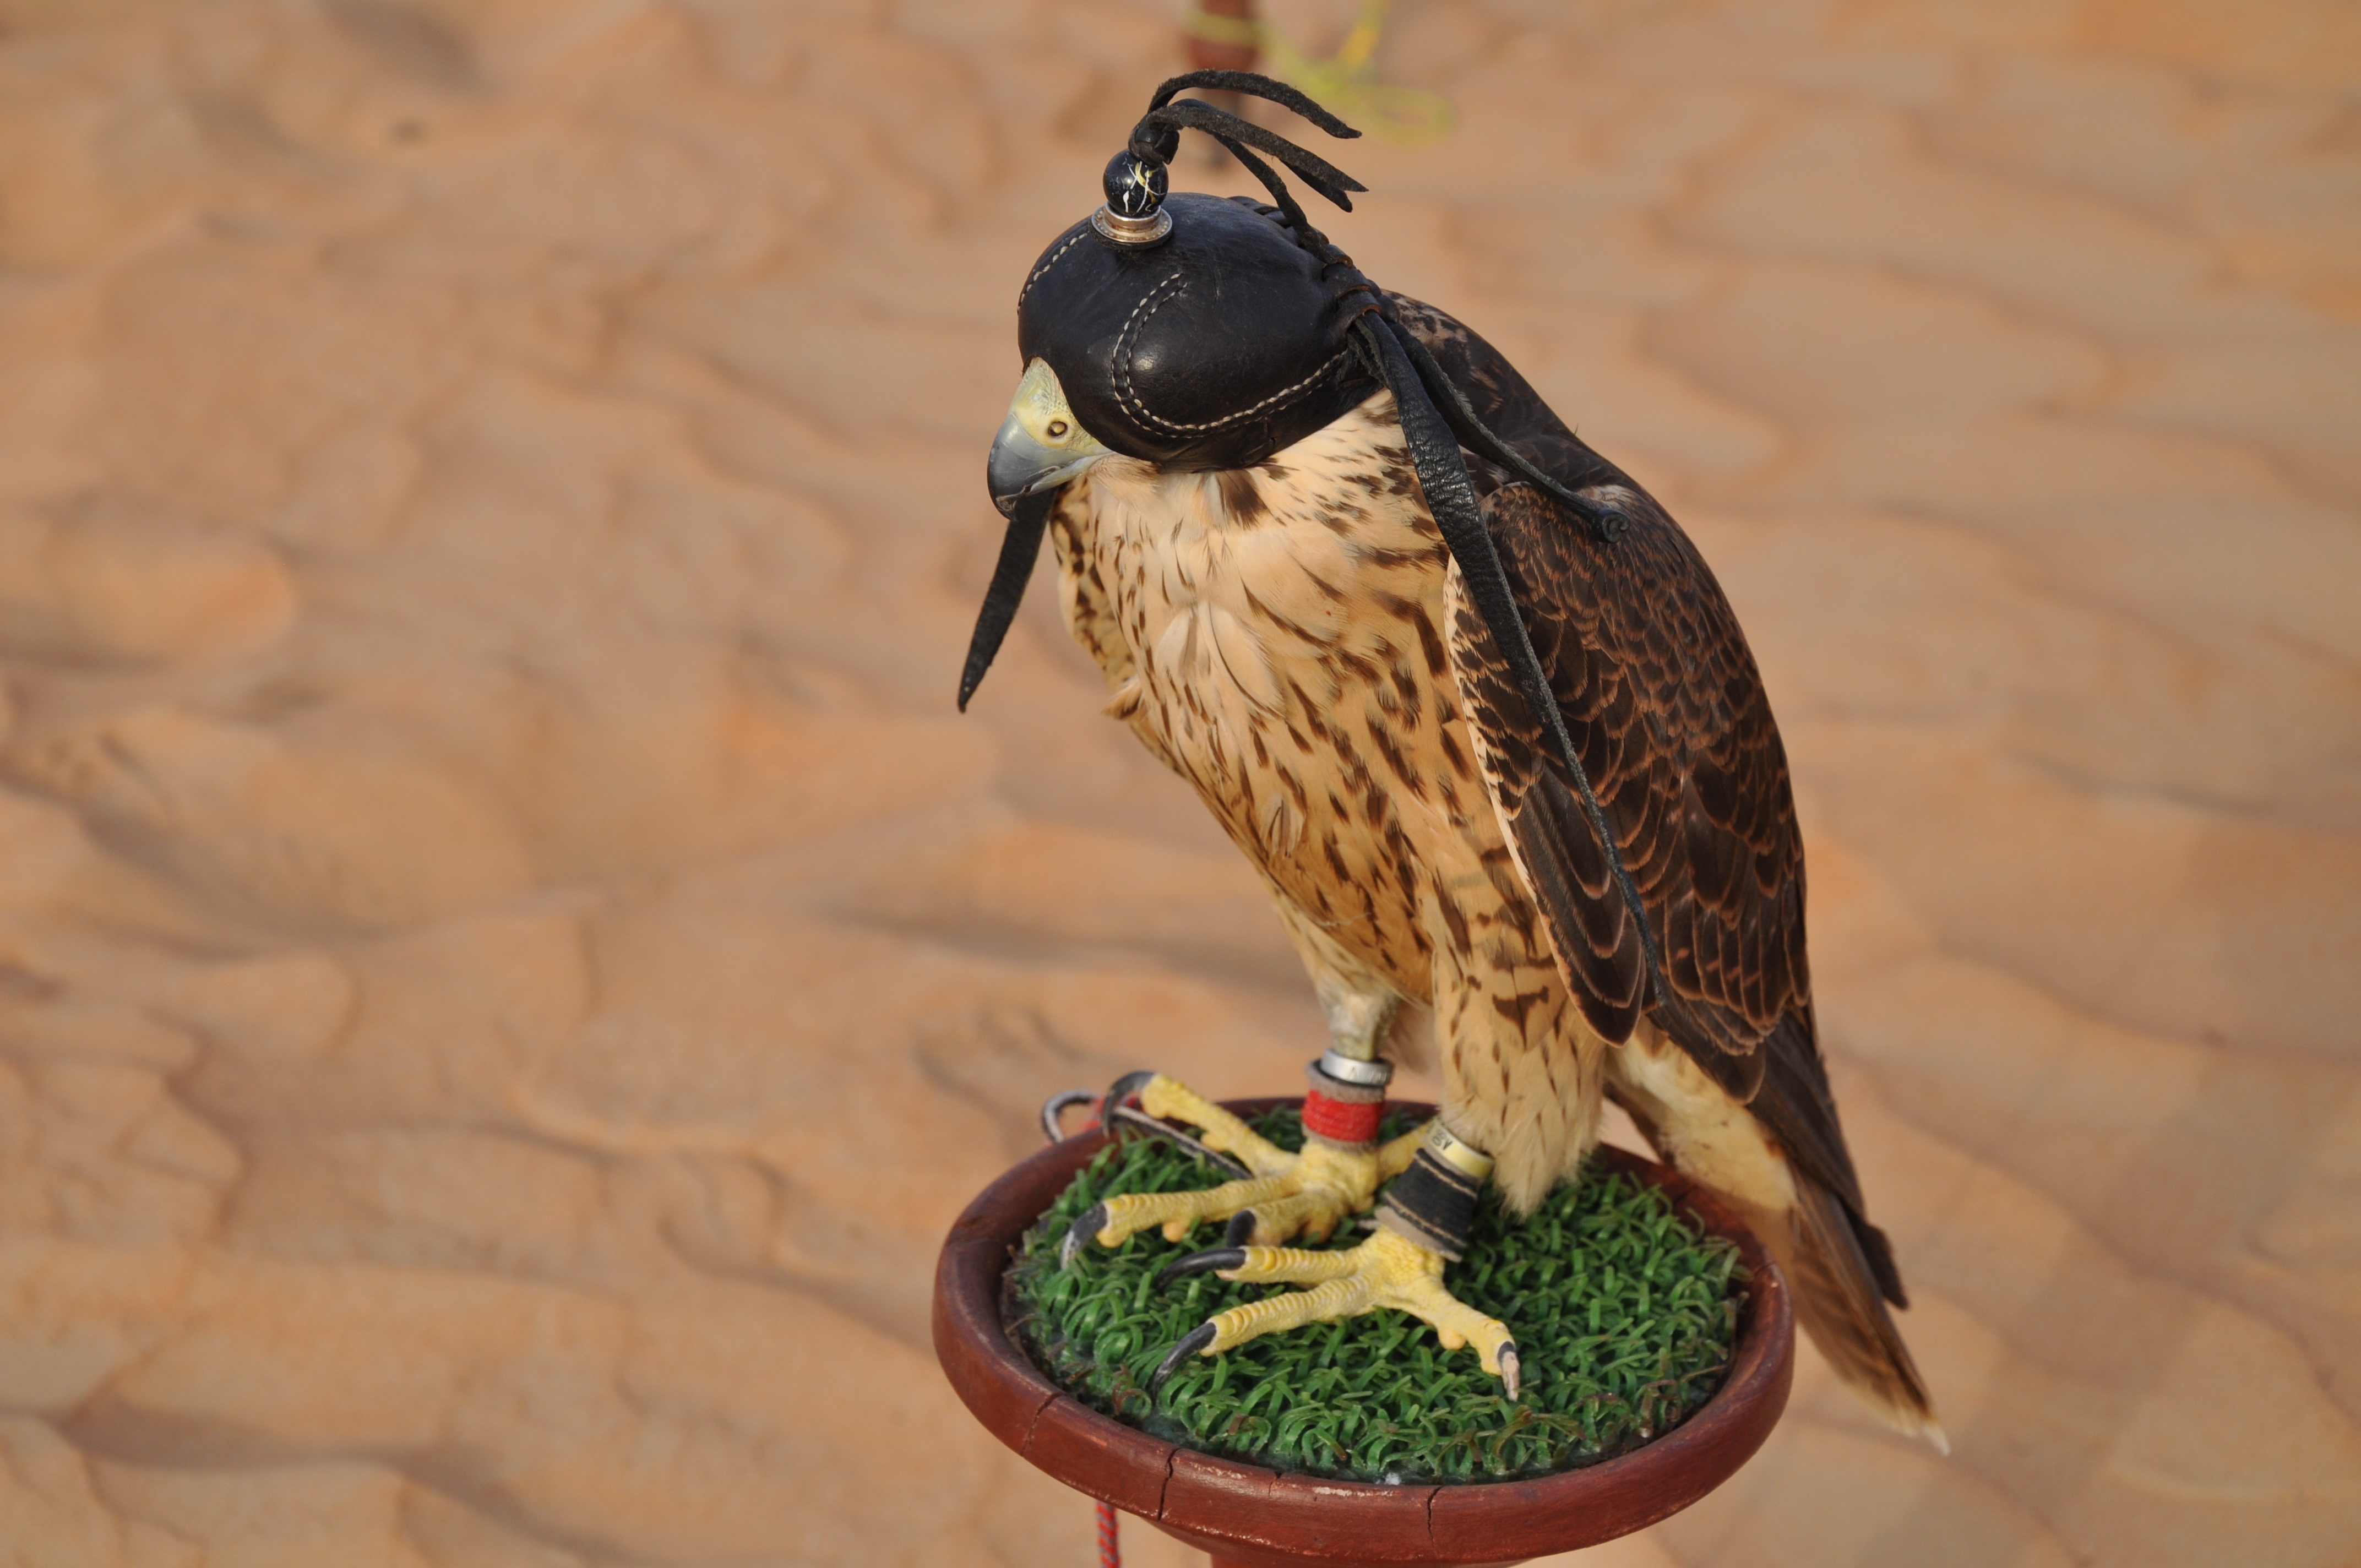
bird, desert, dubai, fauna, bird of prey, falcon